Albert Smith (New York politician)

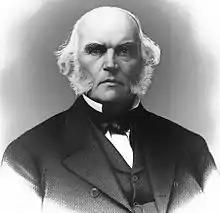
Albert Smith, New York Congressman, Wisconsin Judge

Albert Smith (22 June 1805 – 28 August 1870) was an American politician, a judge, and a U.S. Representative from New York.